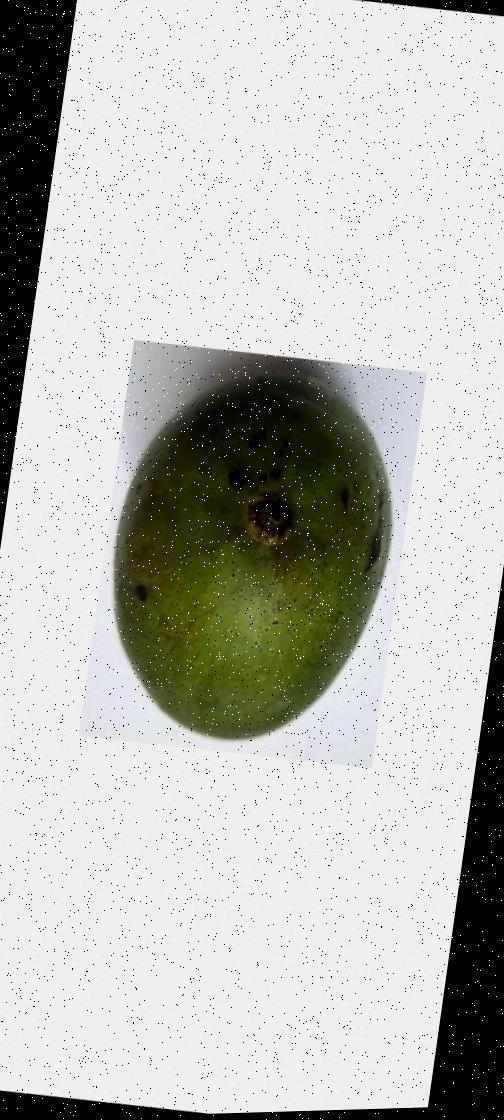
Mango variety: Ashshina Zhinuk